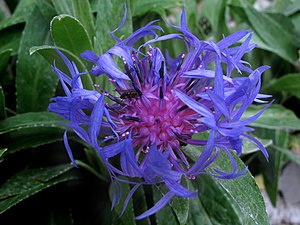
Bjergknopurt
Bjergknopurt er en 30 til 70 cm høj flerårig urt i knopurt-slægten. Den er udbredt og almindelig i Europas sydlige bjerge, men sjældnere i nord. Den er almindelig i haver på de Britiske Øer, i Skandinavien og Nordamerika.